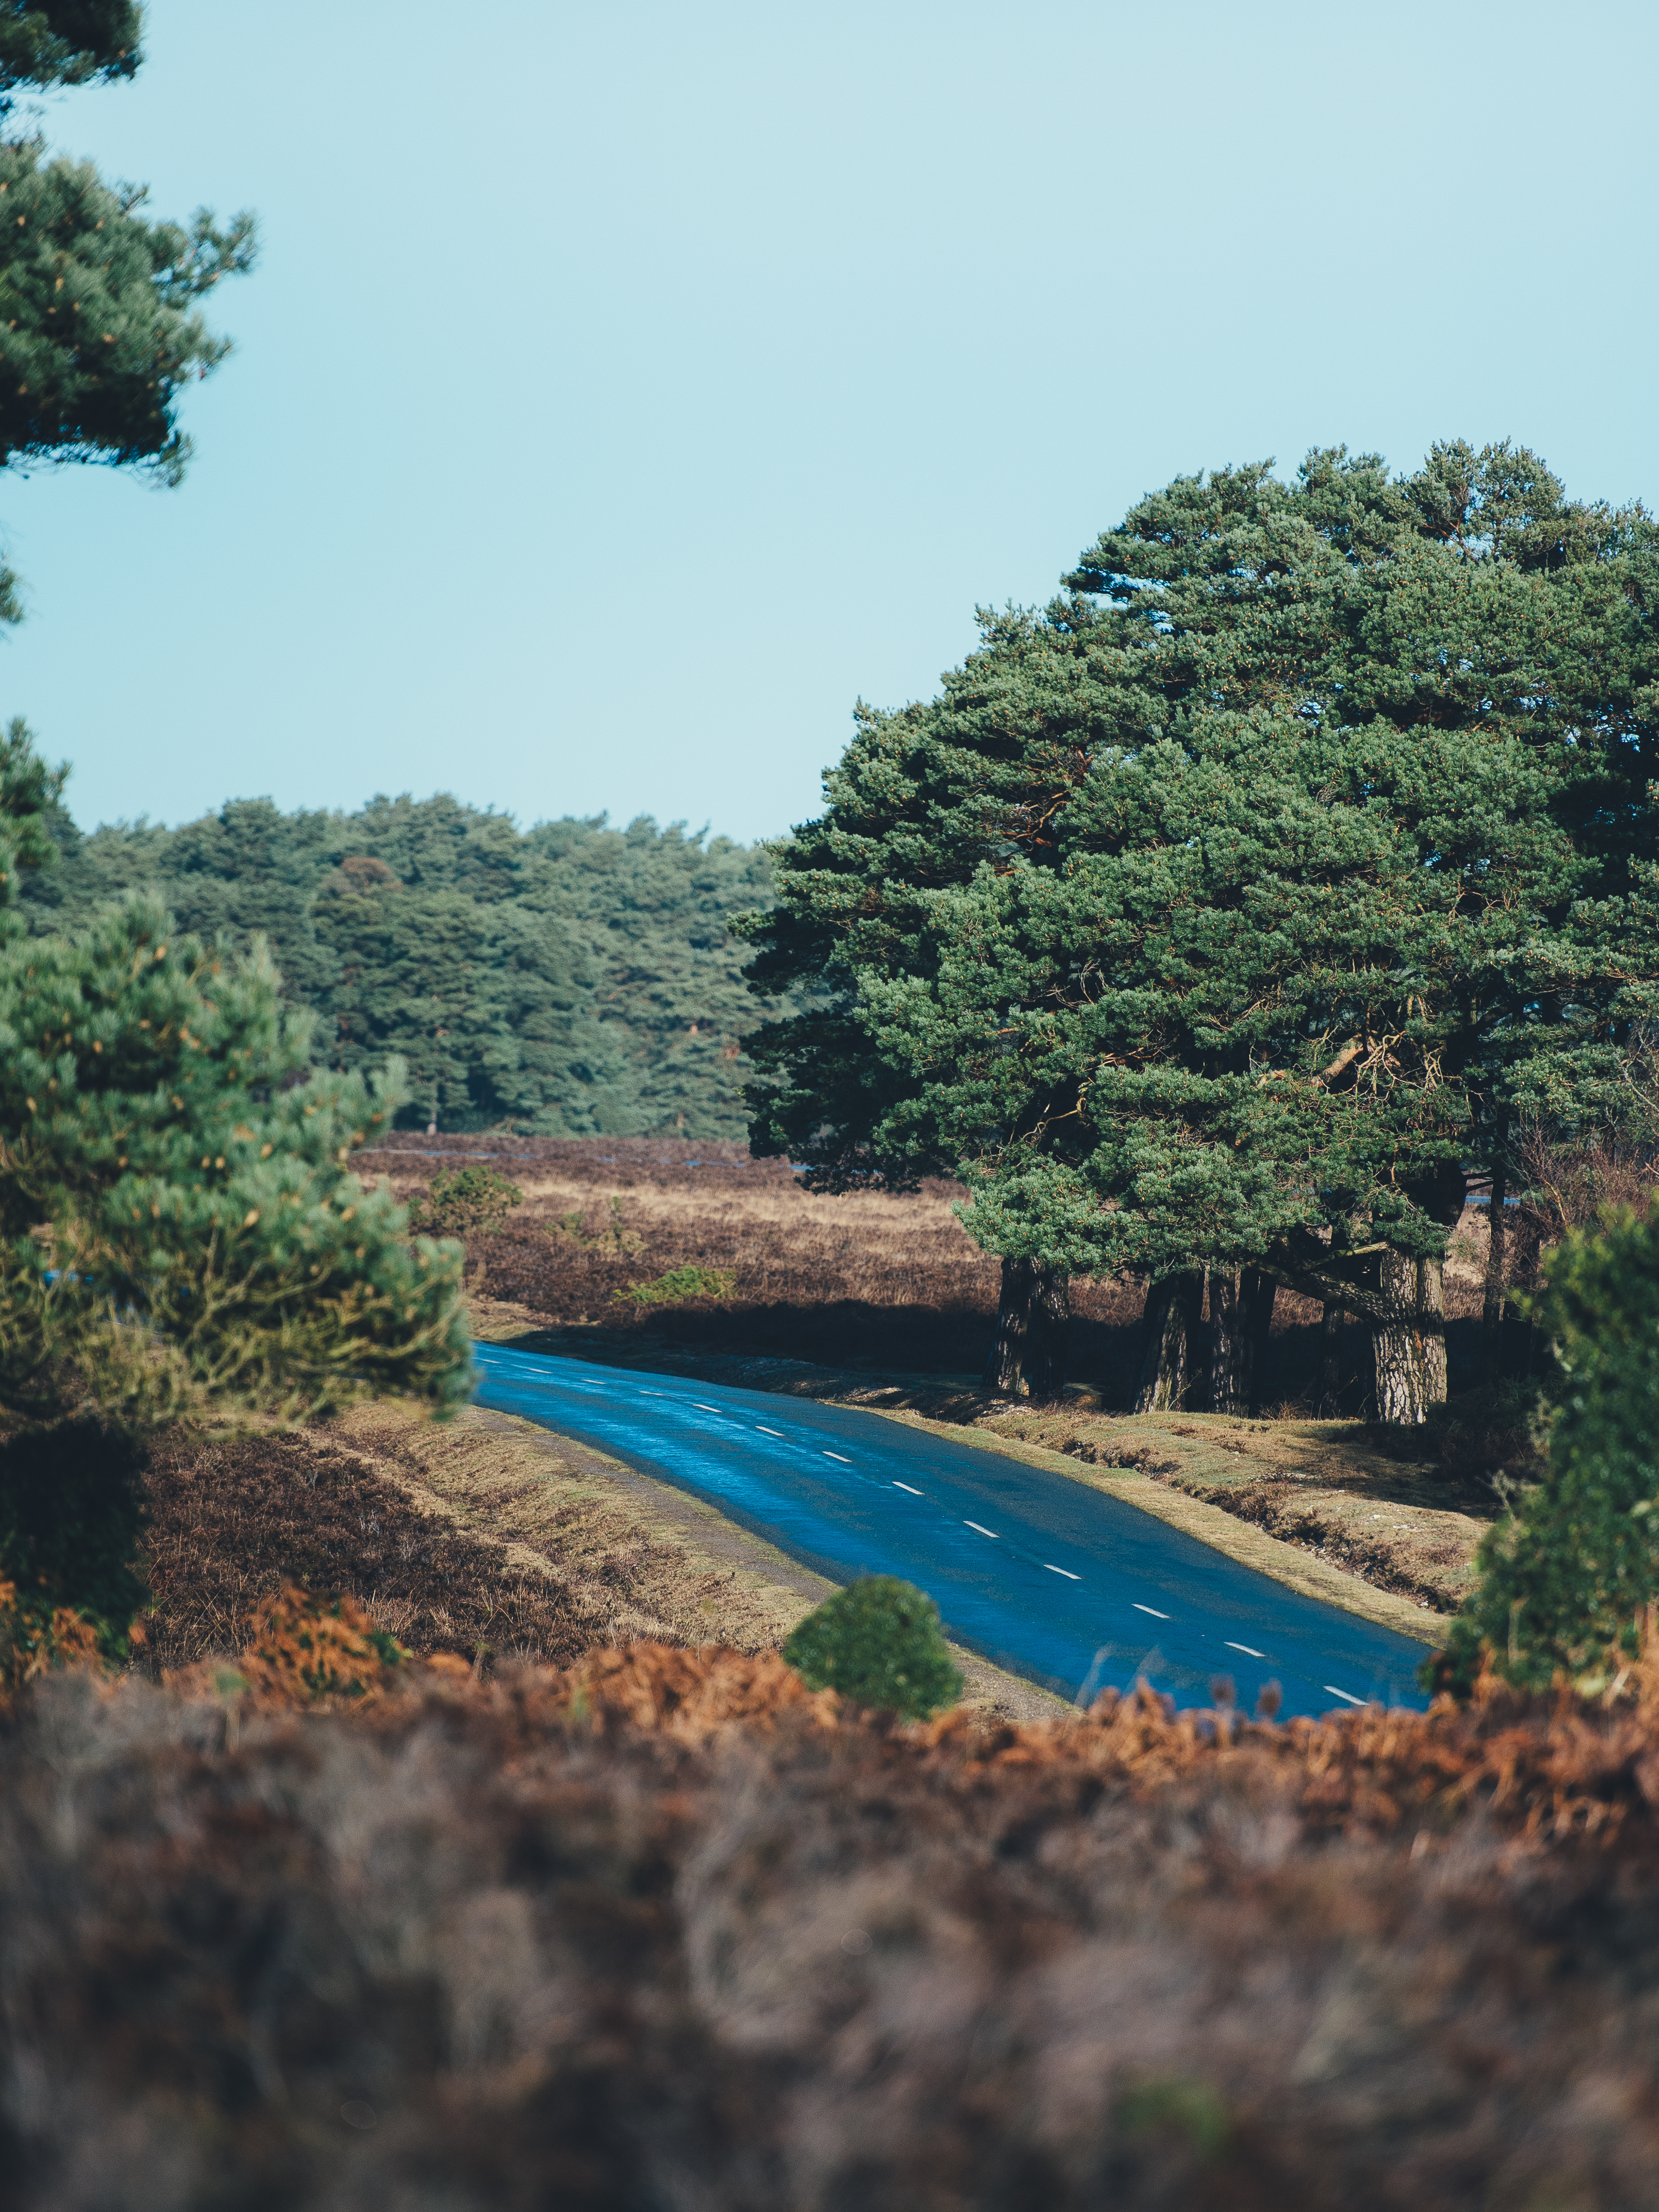
beach, landscape, sea, coast, tree, water, nature, forest, mountain, road, leaf, hill, flower, lake, river, vacation, green, jungle, bay, reservoir, garden, route, lane, tropics, rural area, aerial photography